The Legend of the White Cowl

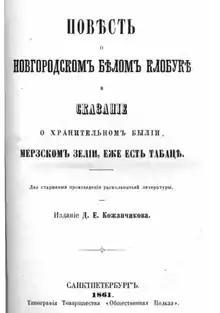
Cover page of the 1861 publishing

The Legend of the White Cowl is a Russian Orthodox story first recorded by the monk Philotheus of Pskov in 1510. It tells of the passage of a religious relic of great significance through great danger from Rome to Constantinople and finally to Moscow, at a time that many Russians believed the pre-eminent Christian Church in the world to be transferred in Moscow.